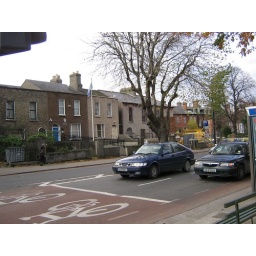
57 morehampton road - in front of the tree